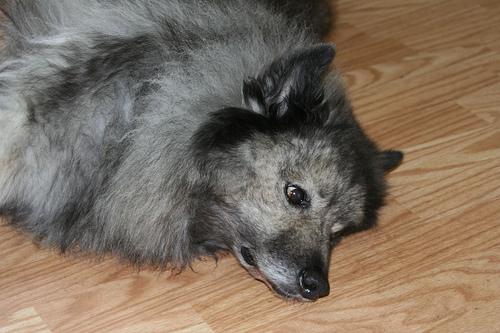
Breed: keeshond